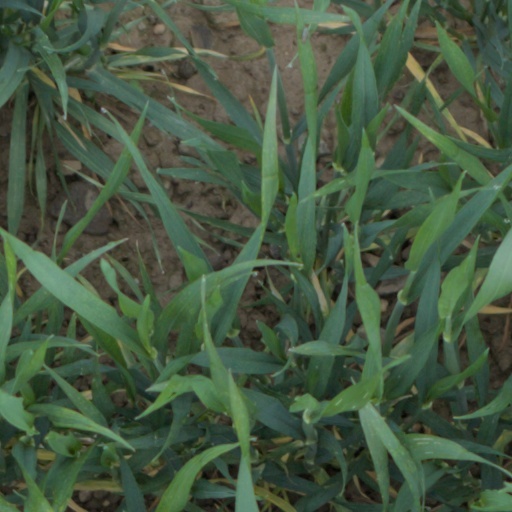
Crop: wheat